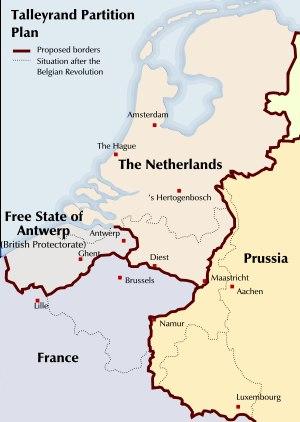
Le plan de partage de la Belgique de Talleyrand est un projet attribué, de façon erronée, à l'ambassadeur de France à Londres, Charles-Maurice de Talleyrand-Périgord, visant à résoudre les problèmes liés à la révolution belge de 1830.